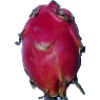
Label: red_pitahaya